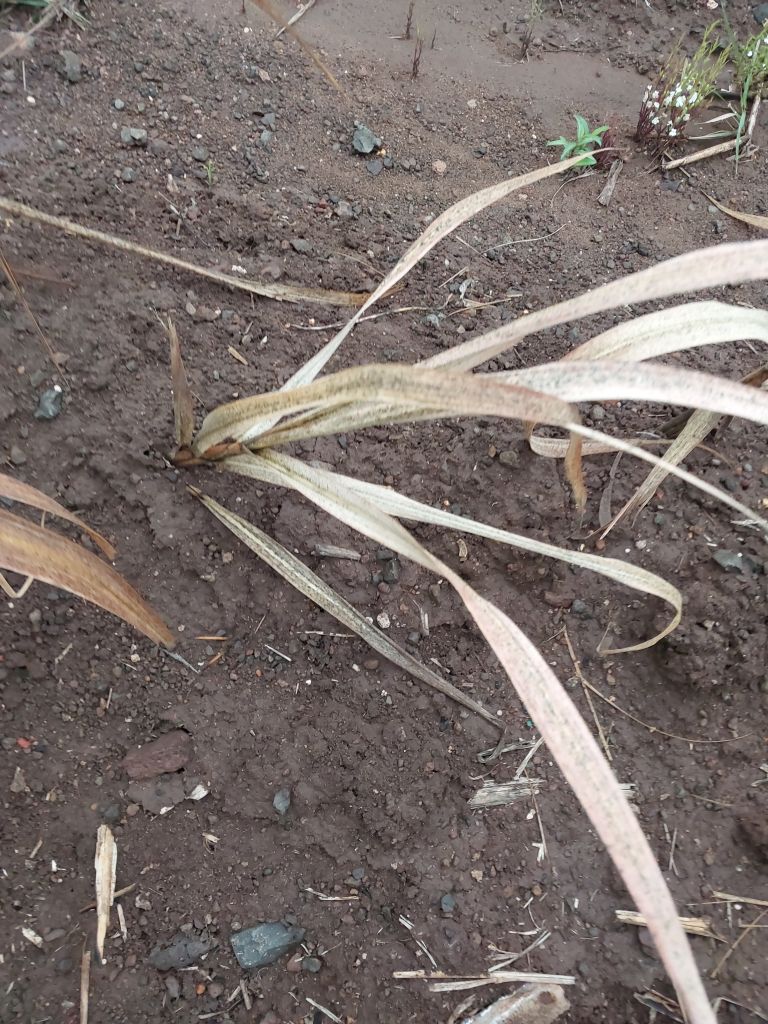
Label: Sett Rot